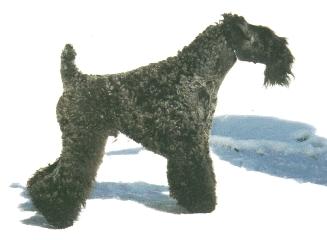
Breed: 229-n000087-Kerry_blue_terrier